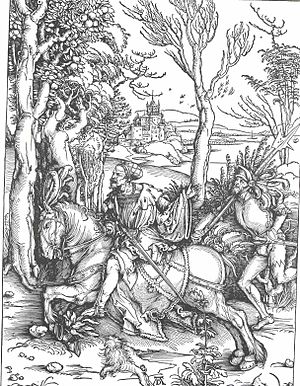
Puddel / Historie / Pudlen i historiske kilder
Albrecht Dürer: Ridderen og knægten (1496-1497). Pudlen løber ved siden af hesten.
Puddel er en hunderace fra Tyskland. Den fås i fire størrelser; Toypuddel, Dværgpuddel, Mellempuddel og Storpuddel, der alle tilhører hundegruppen selskabshunde. I en undersøgelse, 2012/2013 blev puddelen udnævnt til verdens tredje mest populære hunderace. I USA toppede pudlen listen over de mest populære hunderacer 1960-1982.